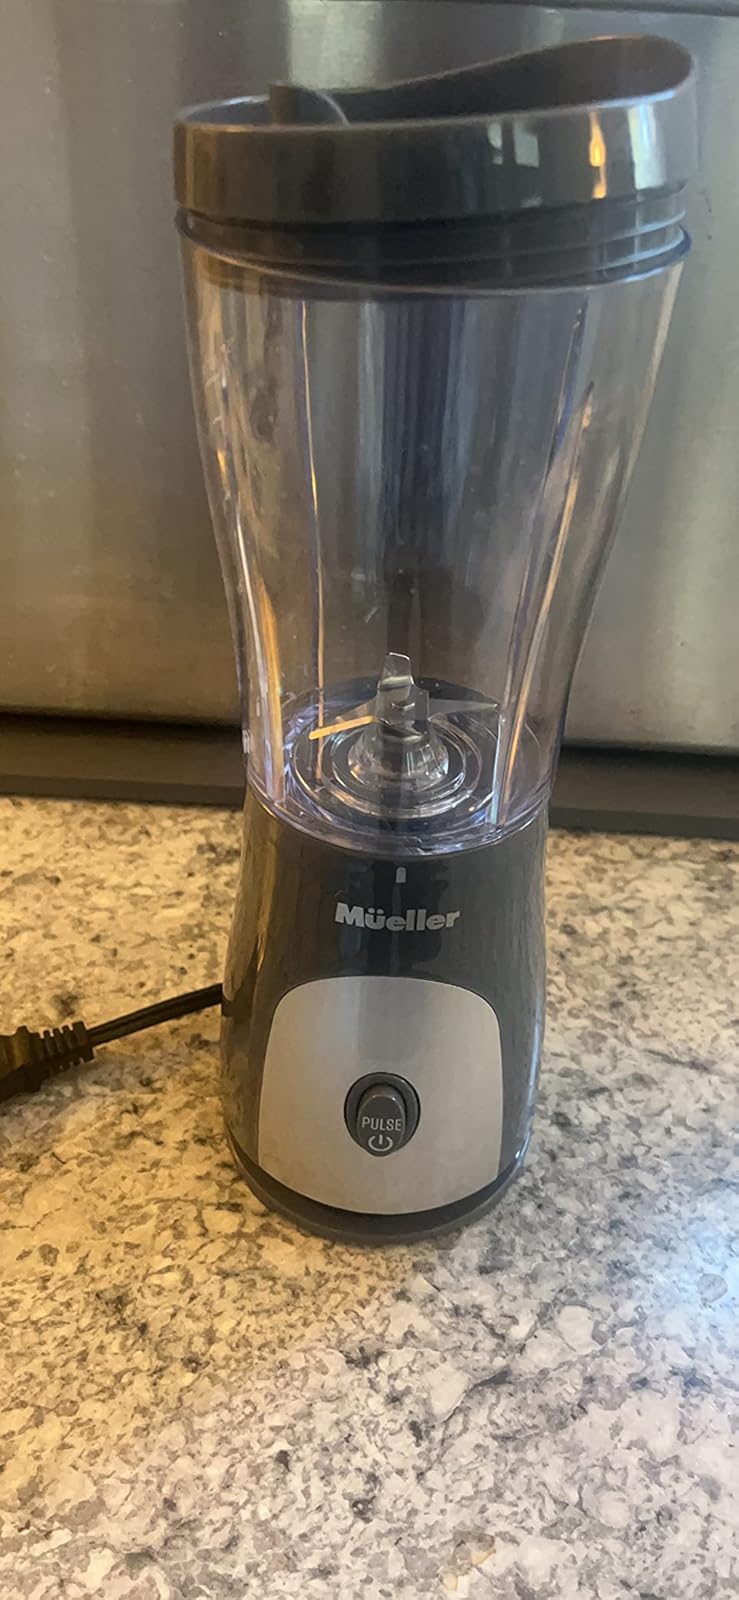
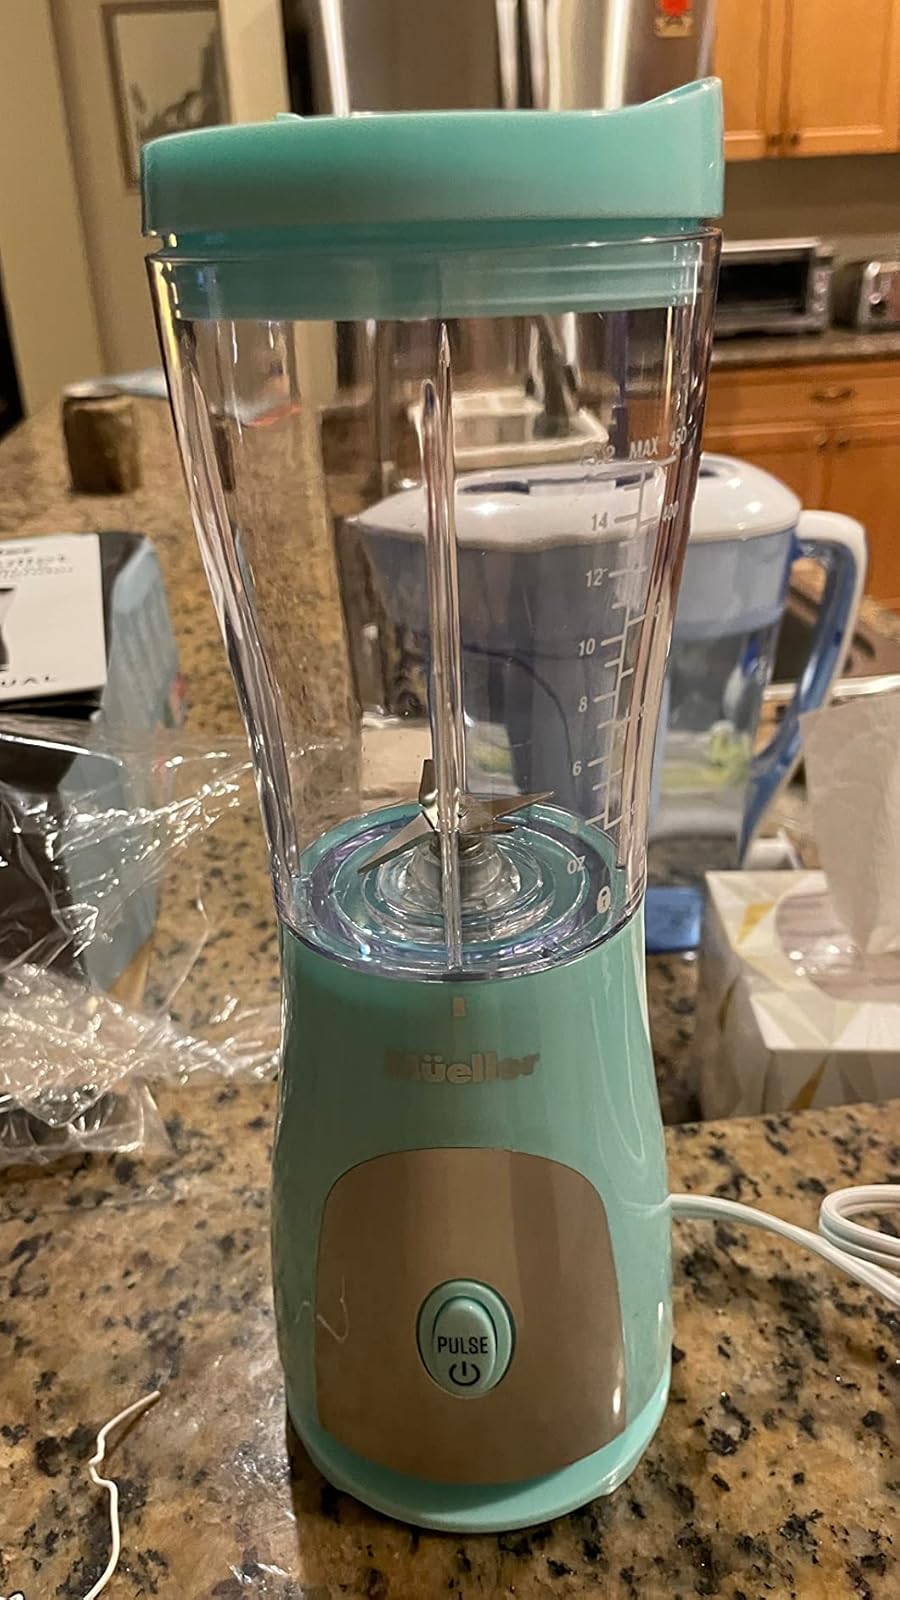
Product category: items_blender
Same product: no